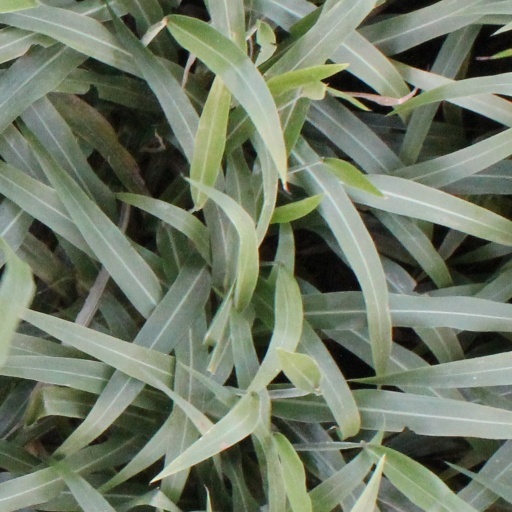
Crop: sorghum